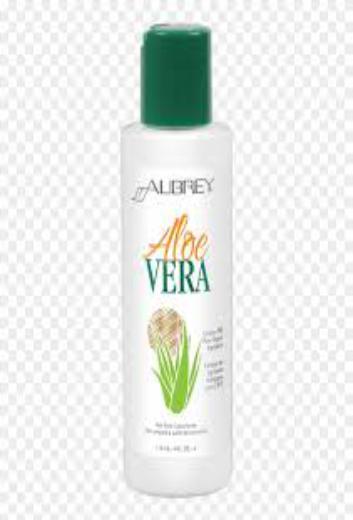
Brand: Aubrey Organics
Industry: Necessities